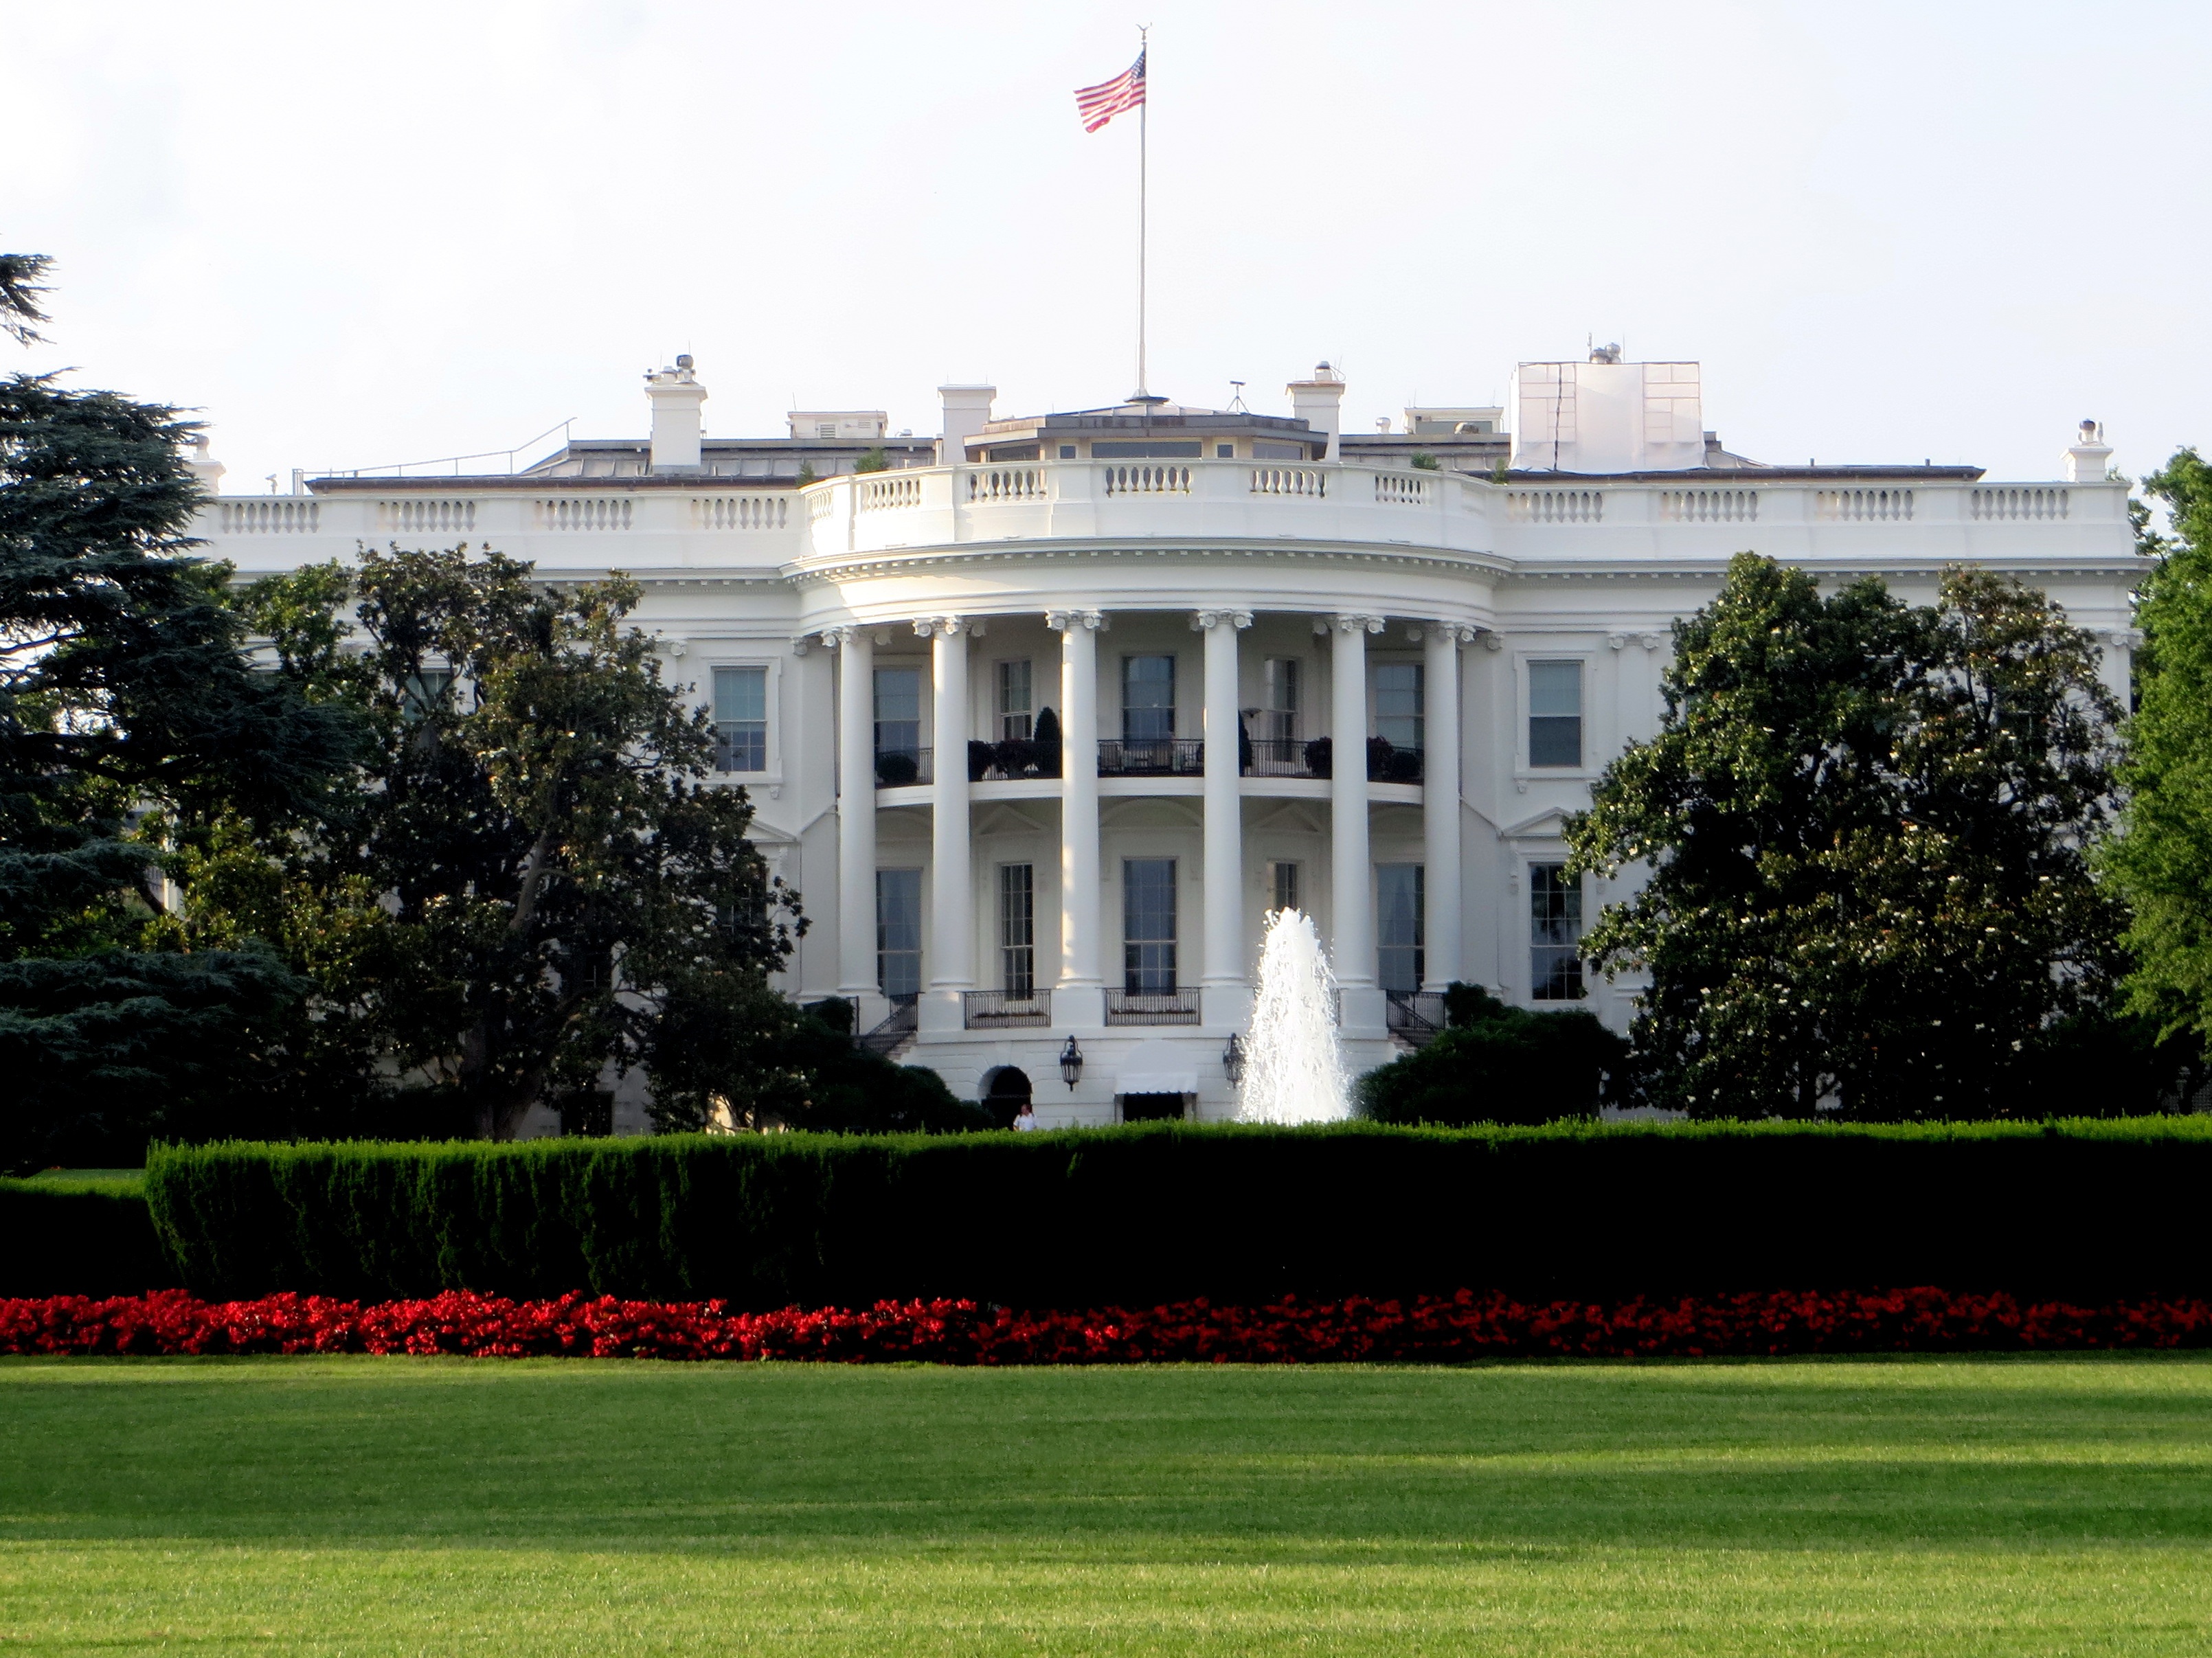
grass, architecture, structure, lawn, building, palace, usa, america, landmark, attraction, garden, stadium, washington, president, white house, capital, power, fountain, politics, famous, government, estate, executive, sport venue, potus